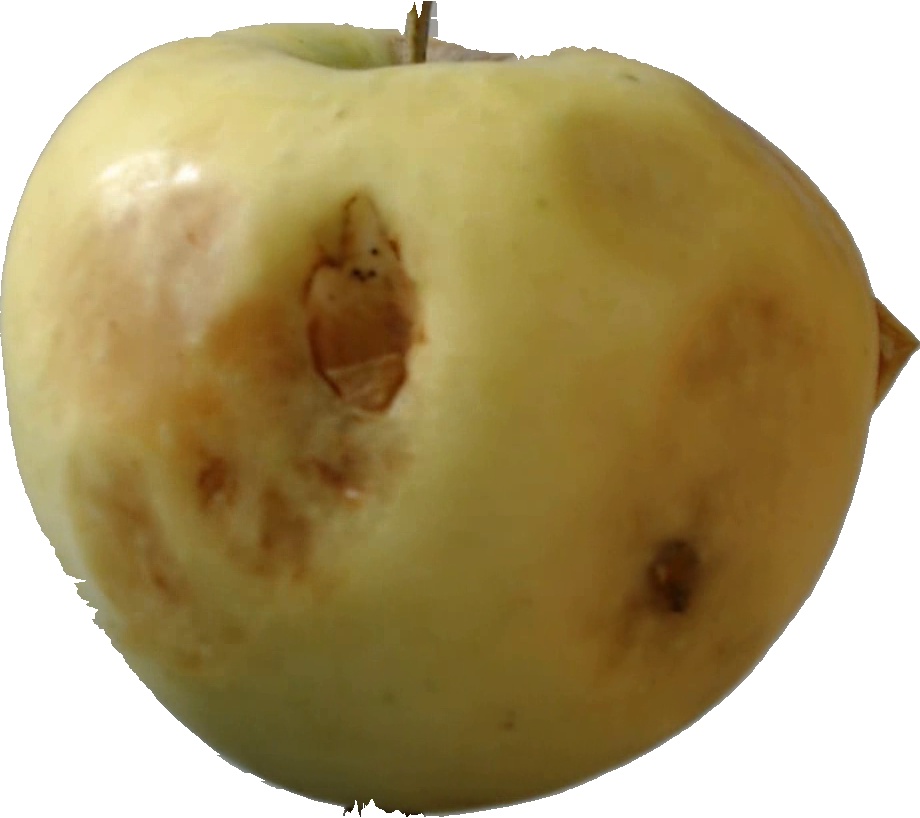
Label: apple_hit_1